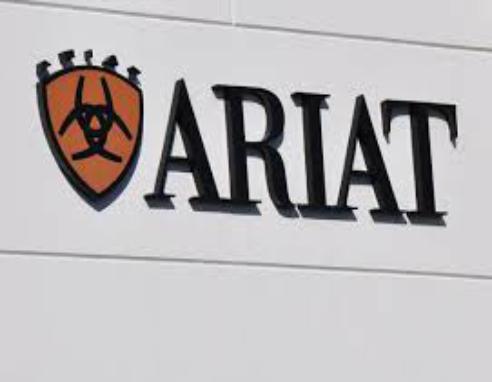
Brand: Ariat
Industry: Clothes